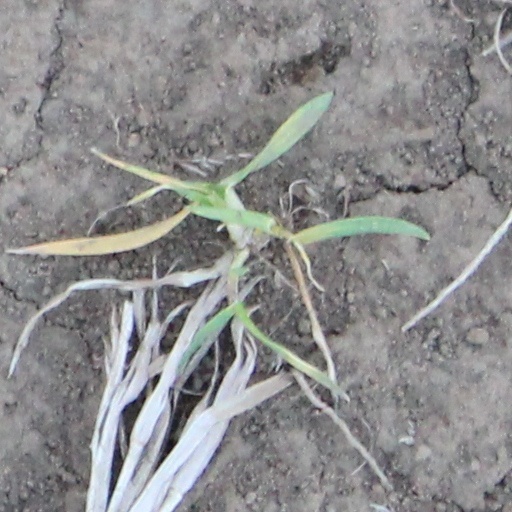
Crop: wheat